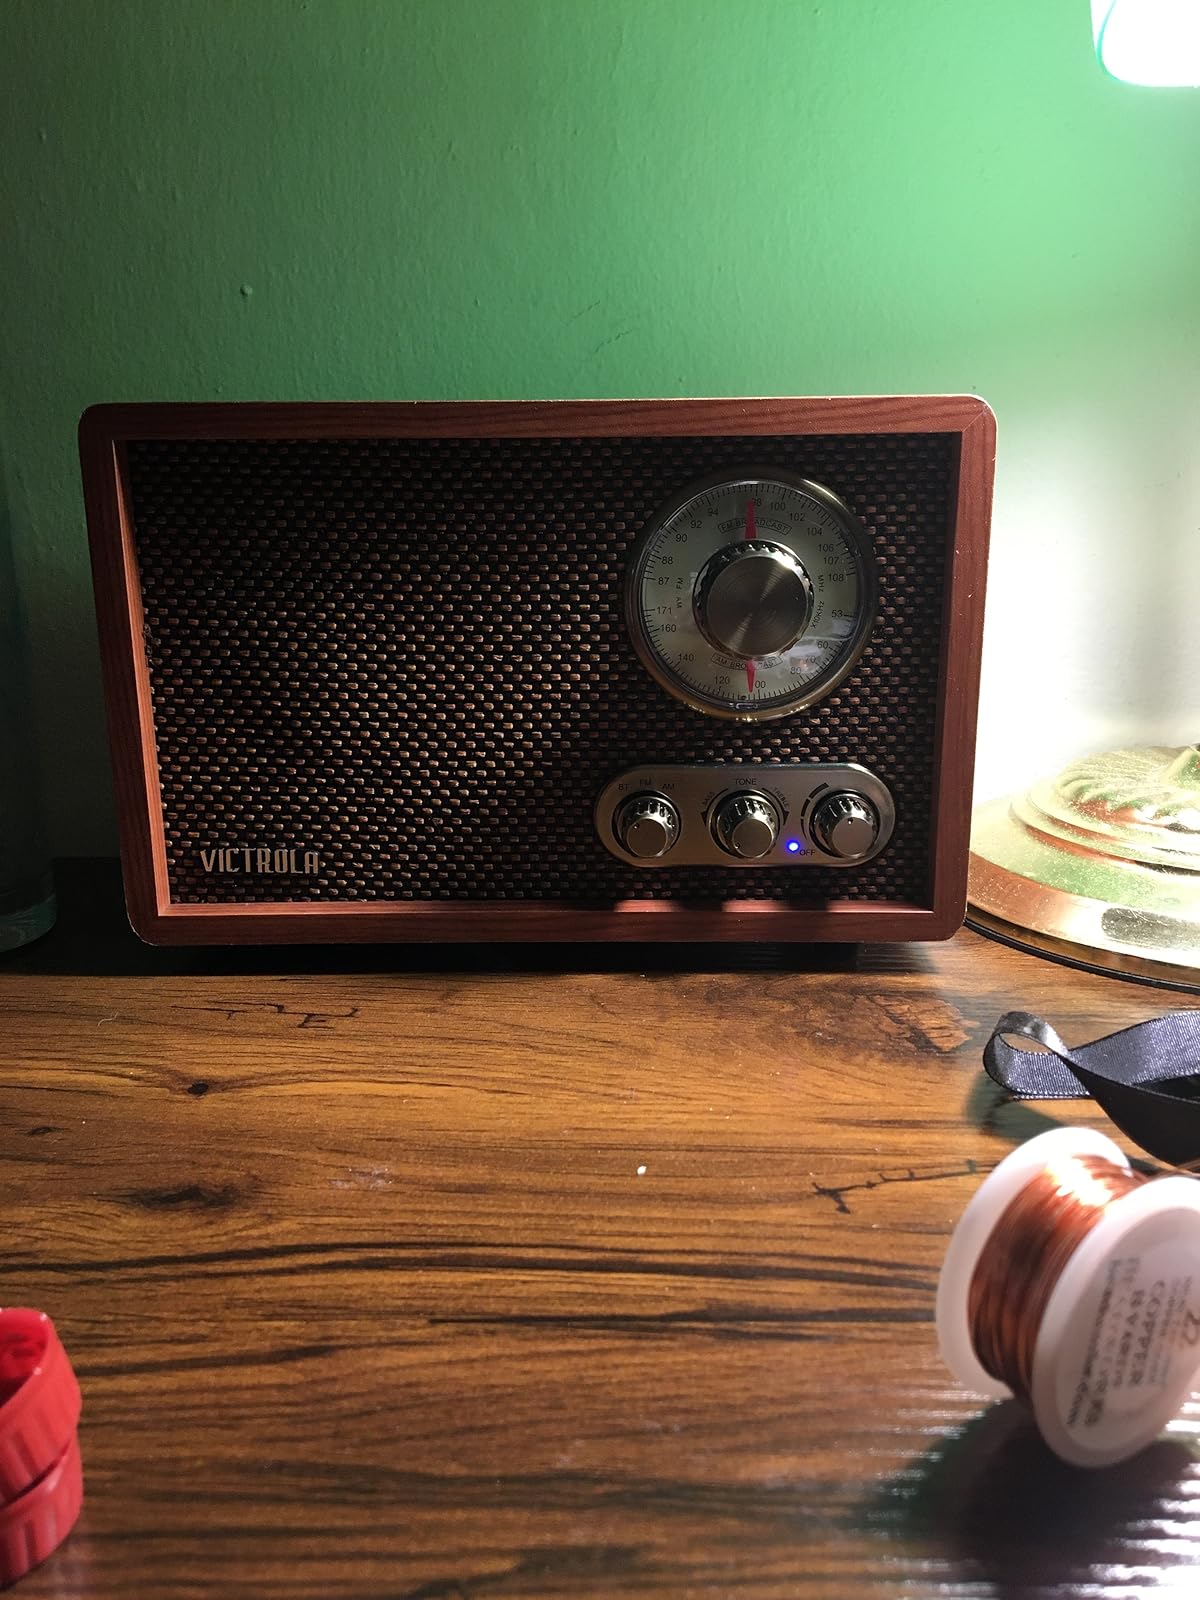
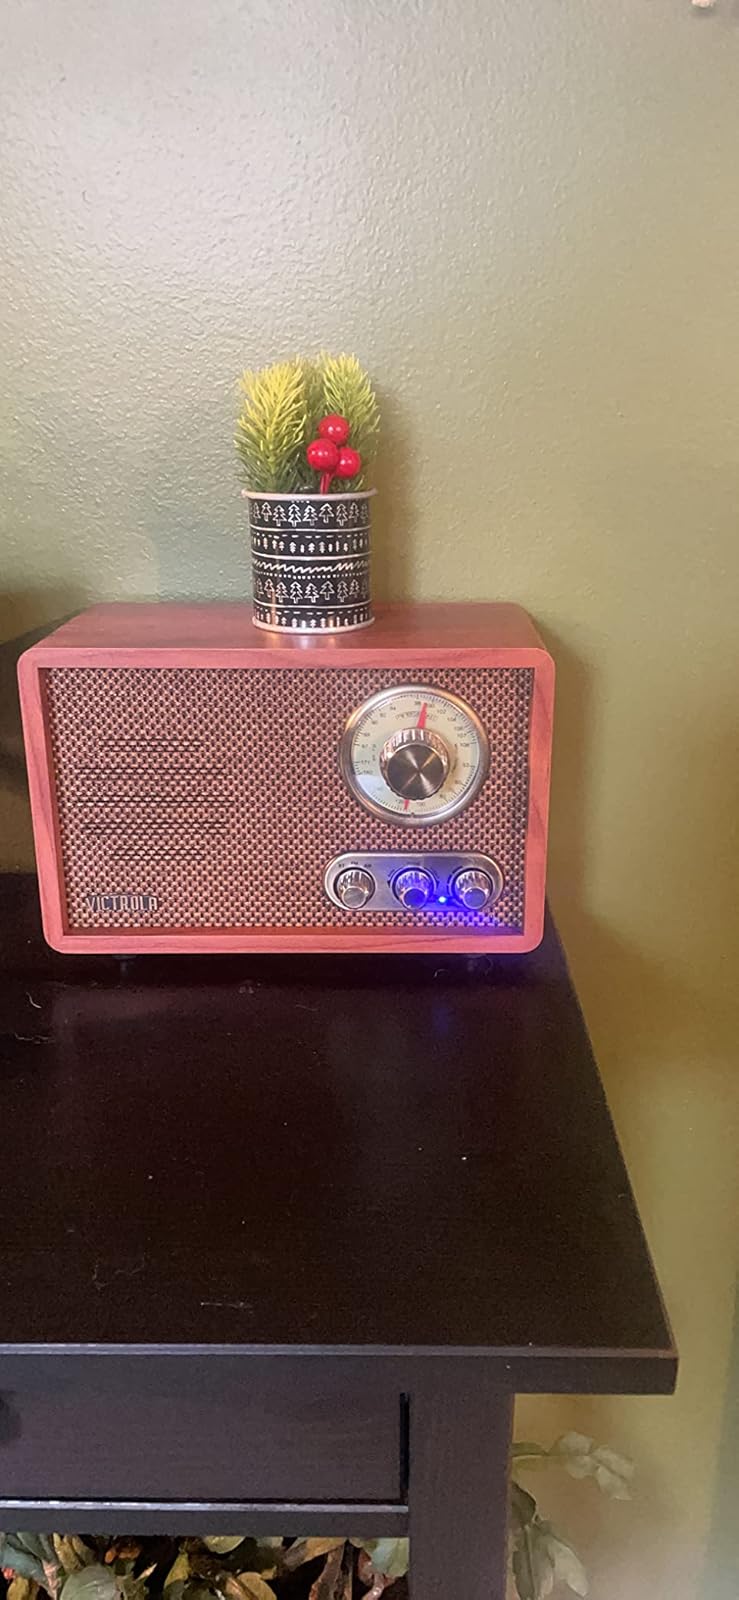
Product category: radio
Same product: yes